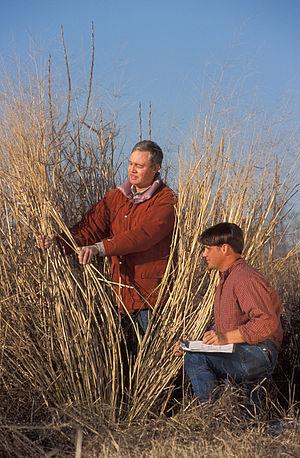
Panicum virgatum, le panic érigé ou millet vivace, est une espèce de plantes monocotylédones de la famille des Poaceae, sous-famille des Panicoideae, originaire d'Amérique du Nord.